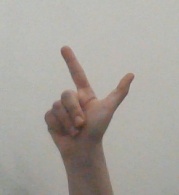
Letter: laam